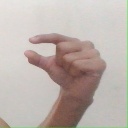
अक्षर: ग